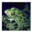
Label: frog